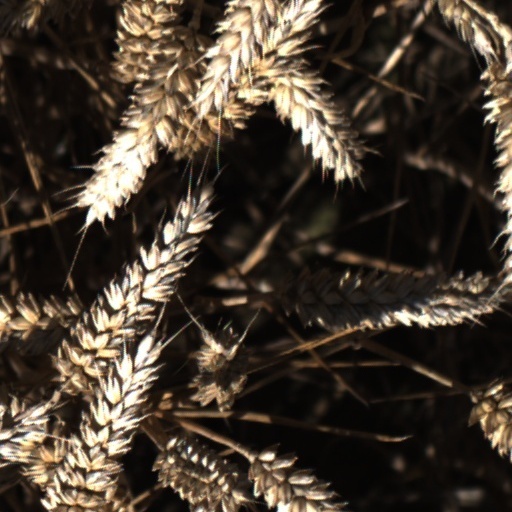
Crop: wheat